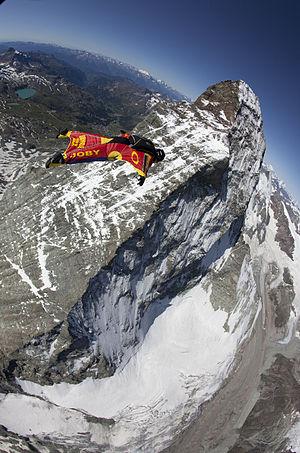
Les sports de glisse regroupent des sports très variés présentant des caractéristiques communes, telles que sport d'apparition récente, individuel, utilisation d'accessoires, haut niveau de technique et élargissement des possibilités physiques du sportif.